Angela Burdett-Coutts, 1st Baroness Burdett-Coutts

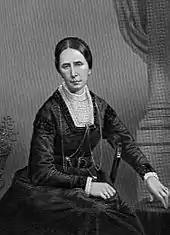

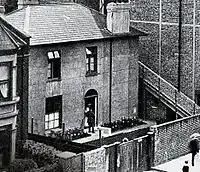
Urania Cottage, Shepherd's Bush

Burdett-Coutts spent the majority of her wealth on scholarships, endowments, and a wide range of philanthropic causes. One of her earliest philanthropic acts was to co-found (with Charles Dickens) a home for young women who had "turned to a life of immorality", including theft and prostitution. The home was known as Urania Cottage.